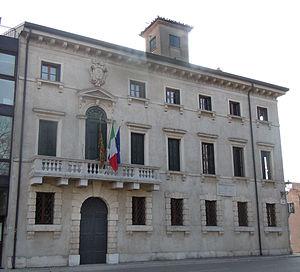
Sommacampagna est une commune de la province de Vérone dans la Vénétie en Italie.